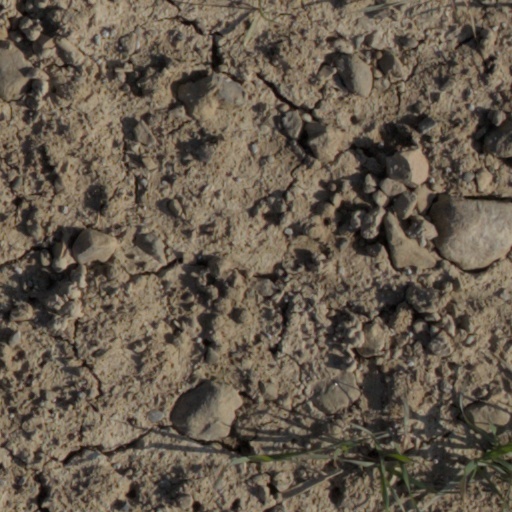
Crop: wheat